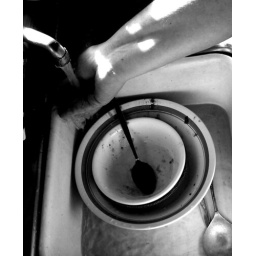
mum washing her hands in the kitchen sink